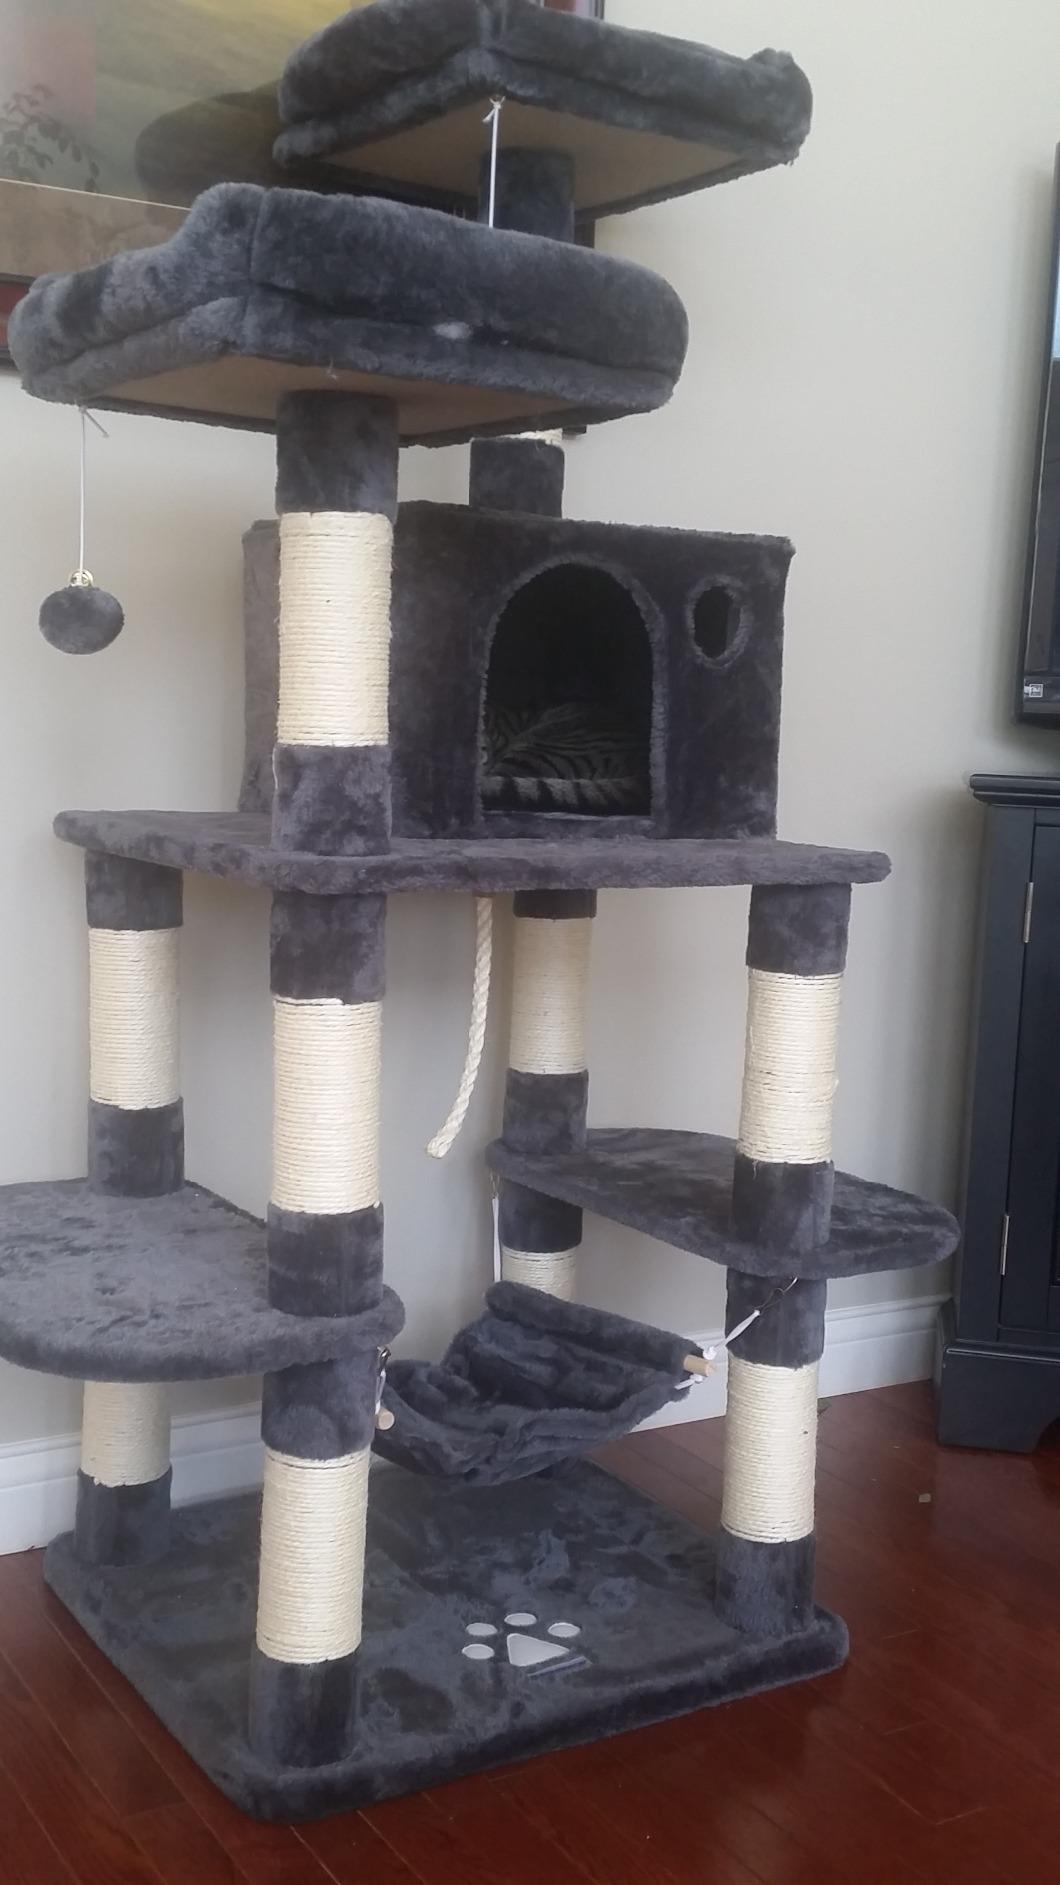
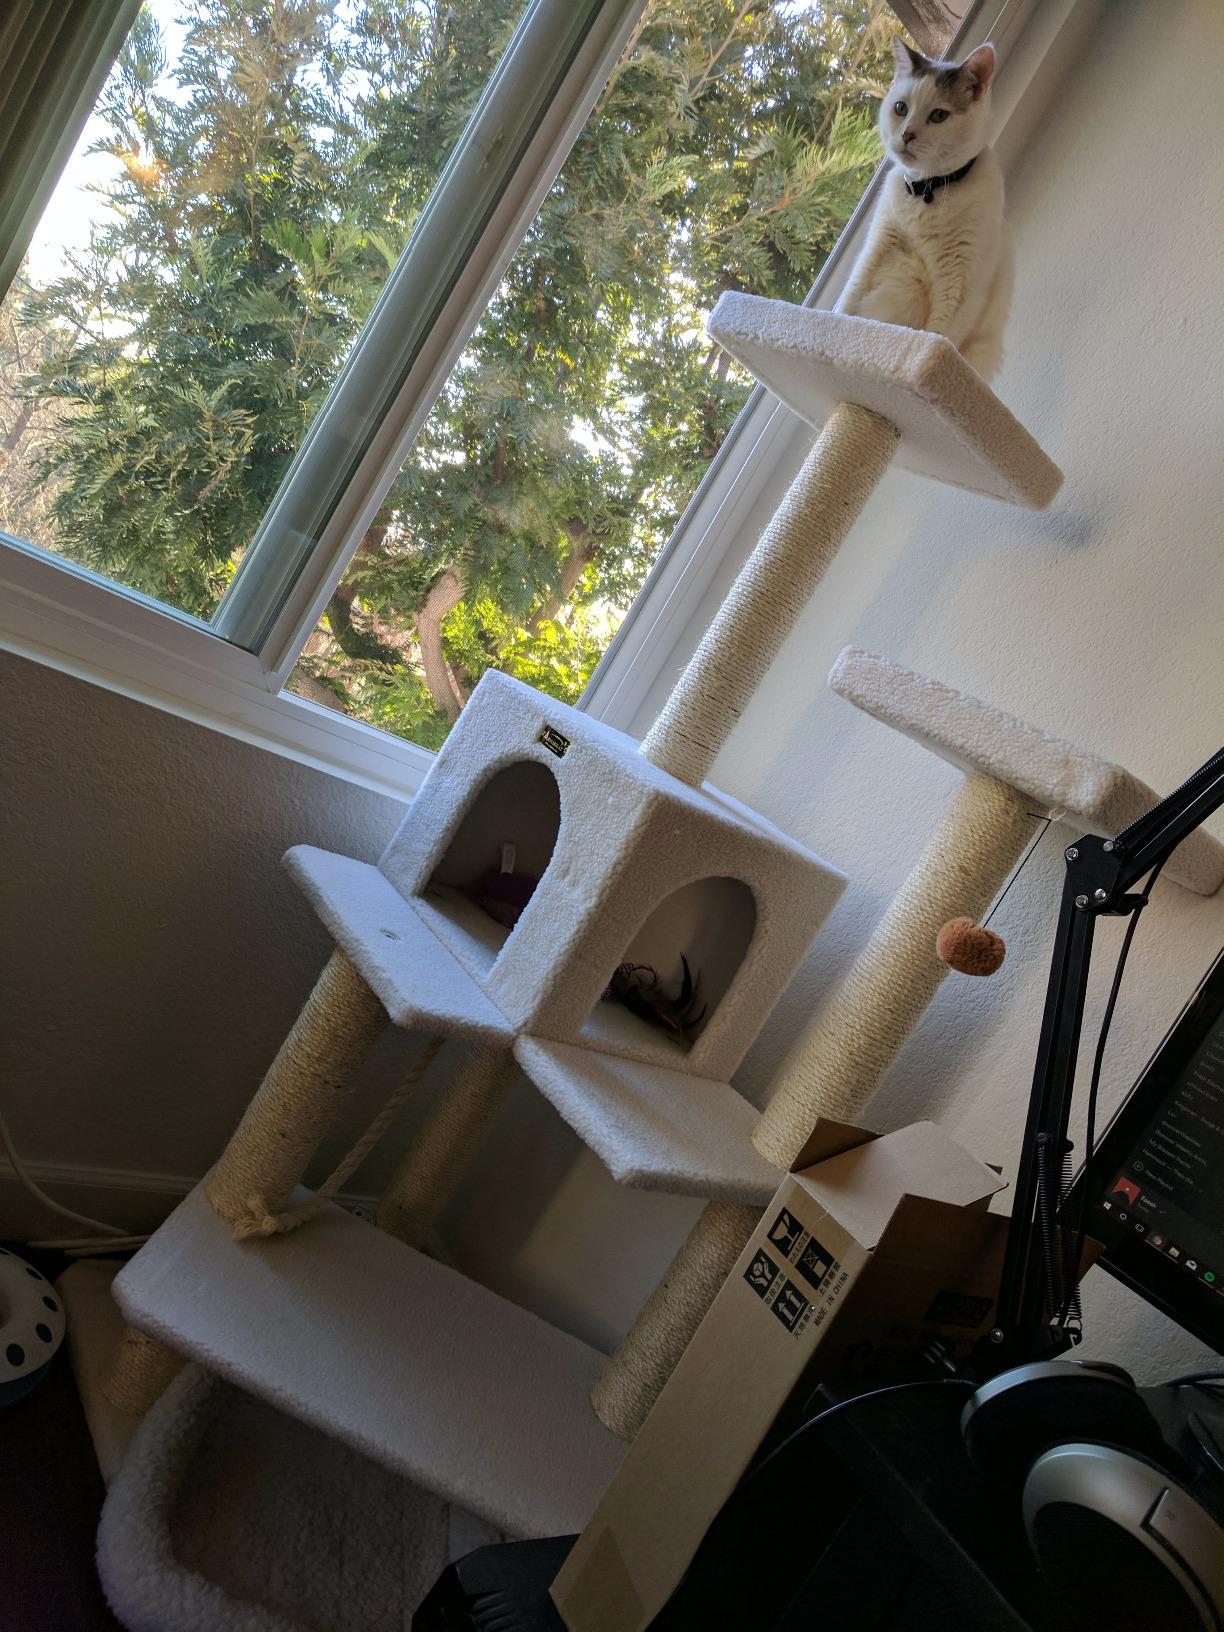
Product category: items_cat tree
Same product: no